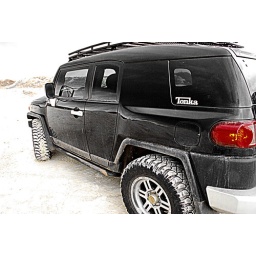
the FJ in the white sand